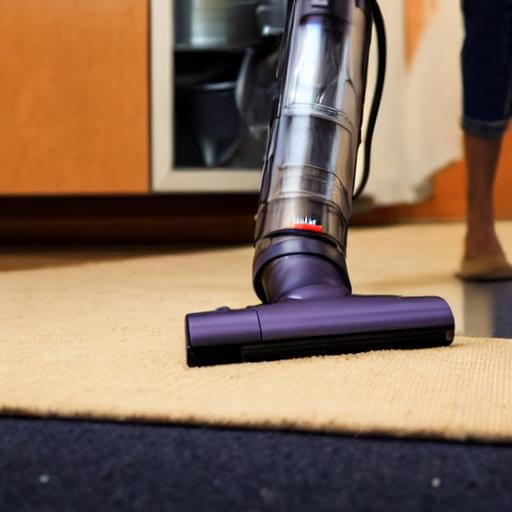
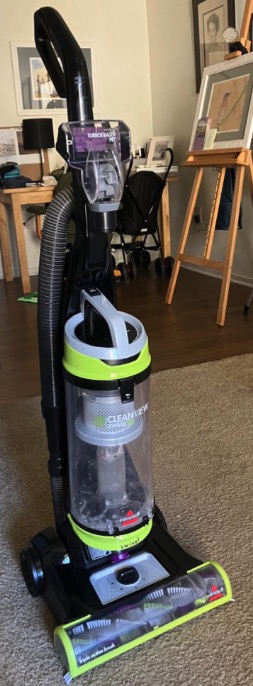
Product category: items_vacuum
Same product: no